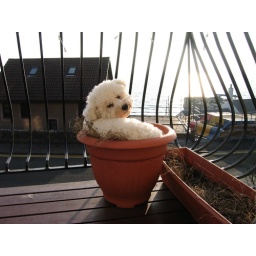
Pickles in plant pot